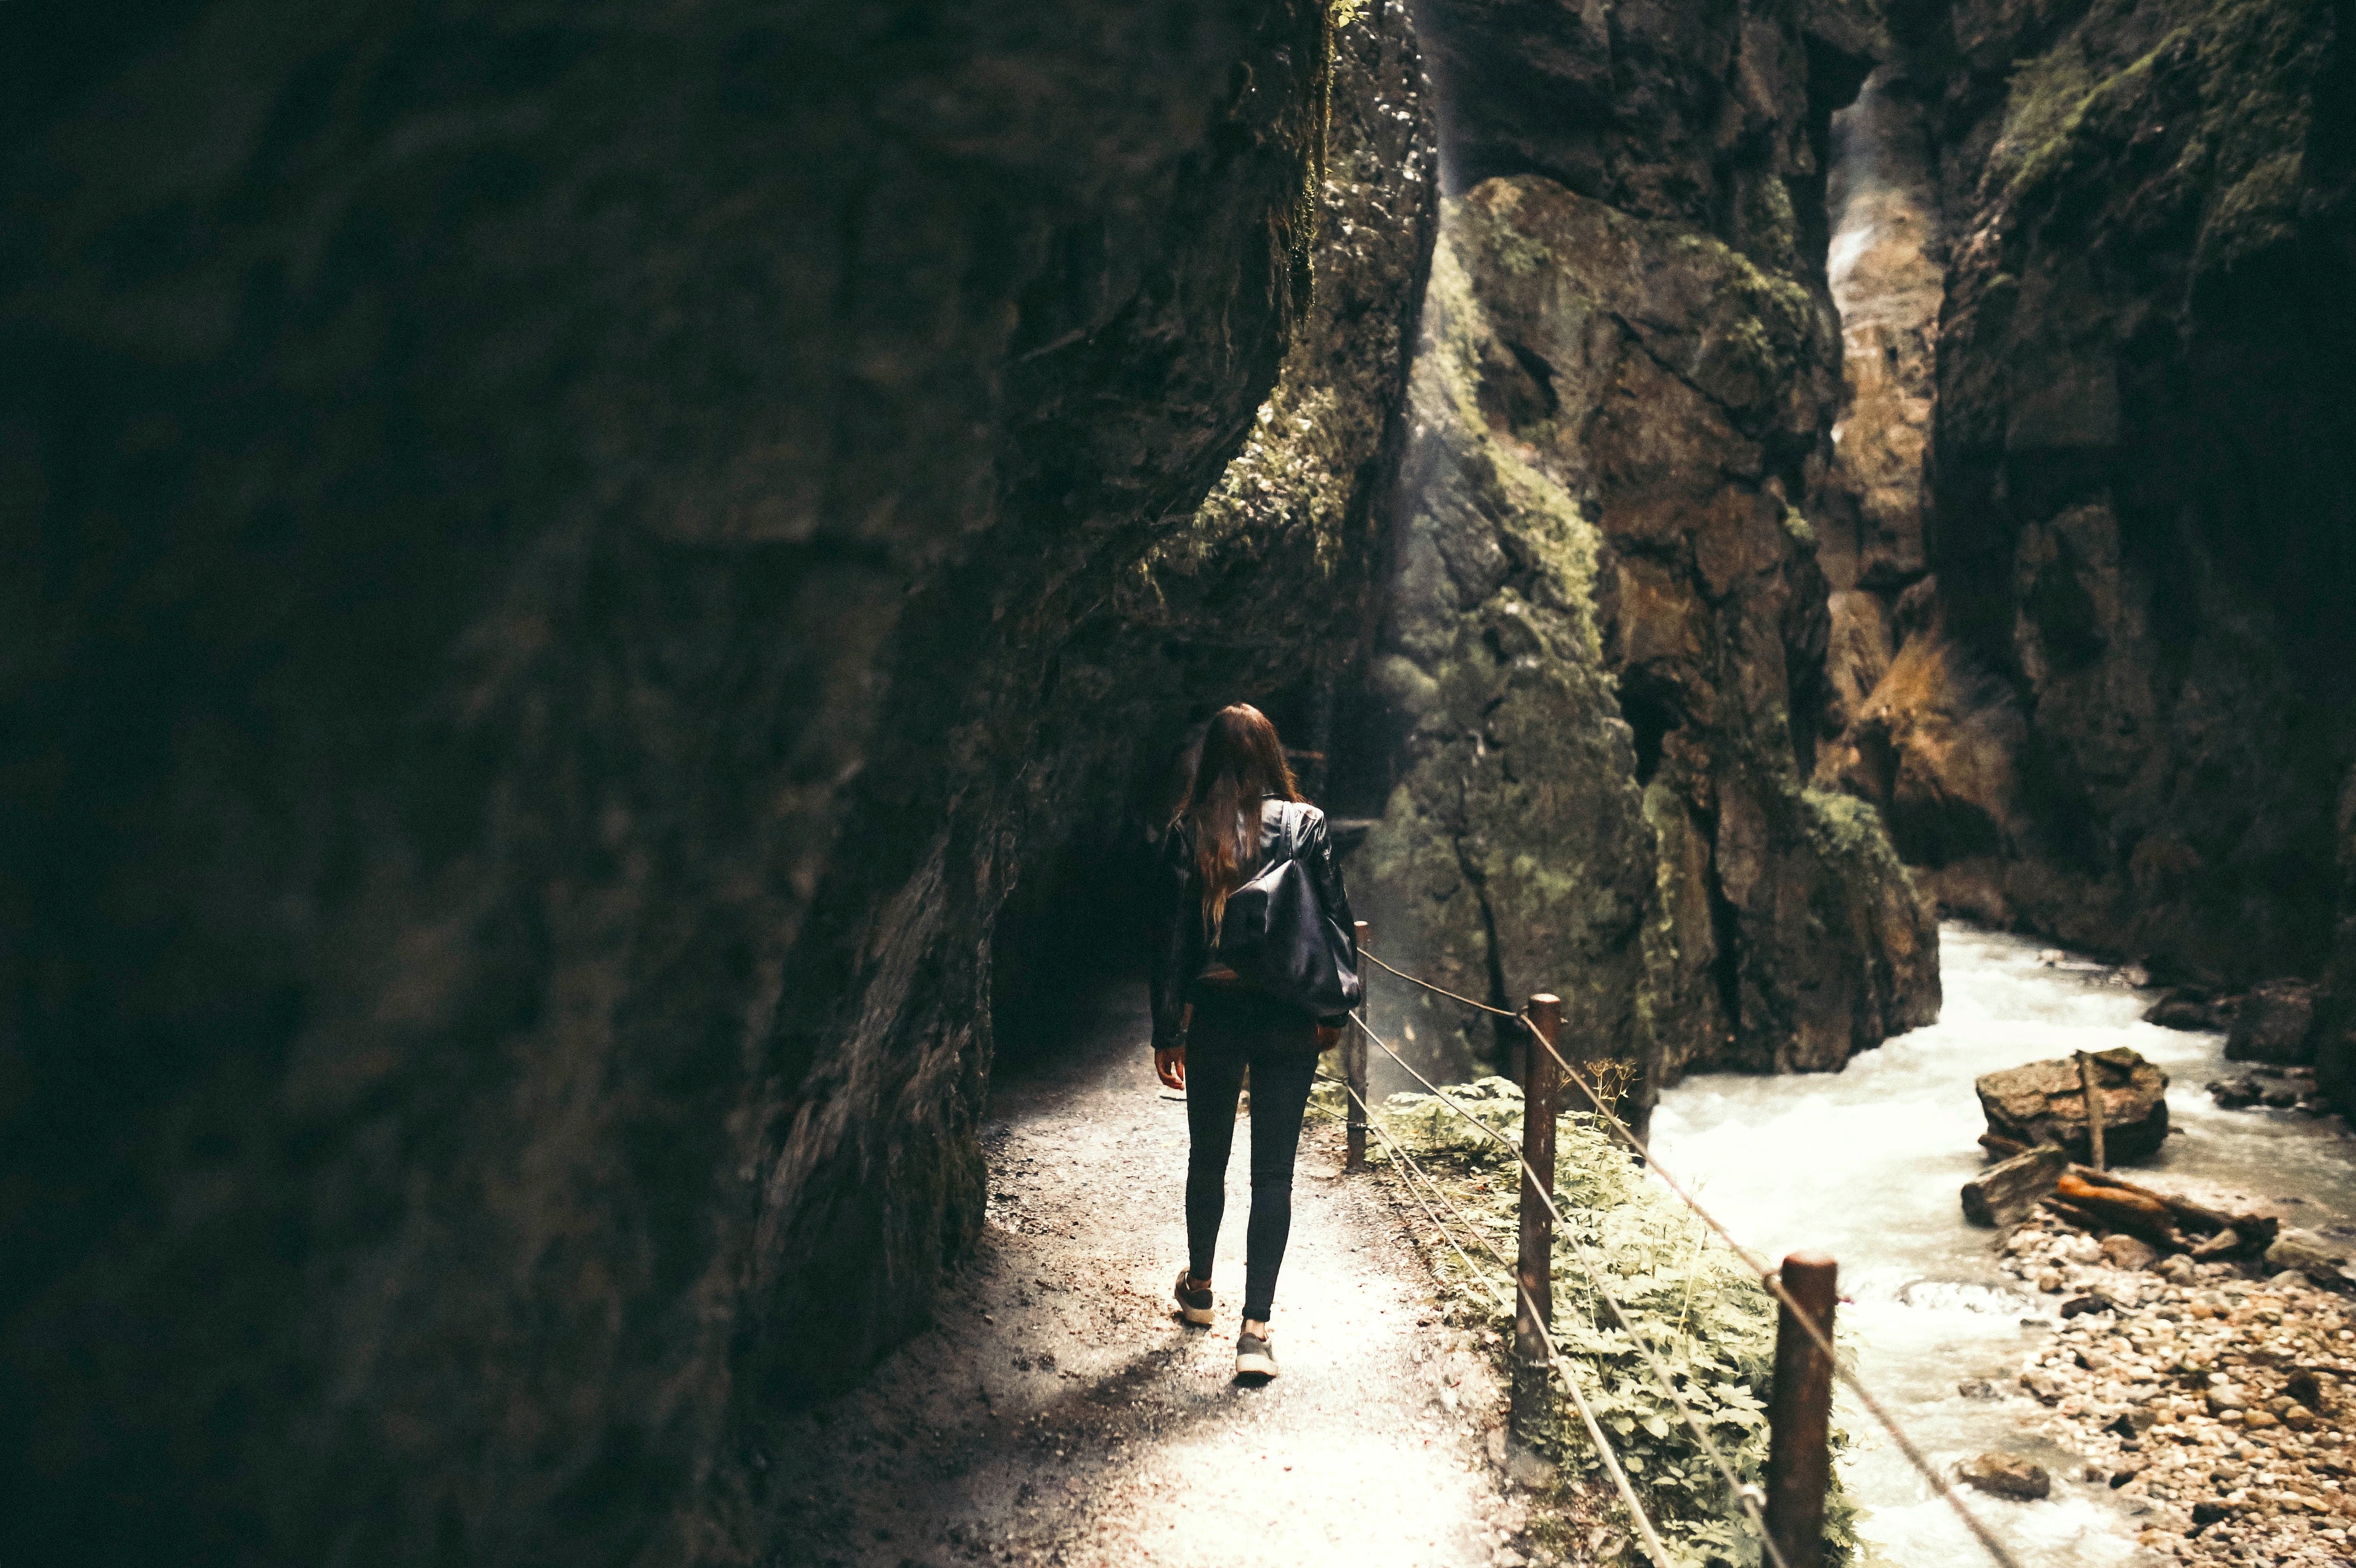
tree, formation, rock, adventure, geology, recreation, photography, narrows, plant, cave, erosion, coastal and oceanic landforms, tourism, national park, vacation, mountain, forest, hiking, walking